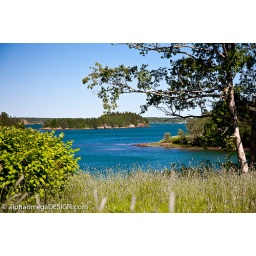
Taken on a rural road around the water near Lubec, ME.